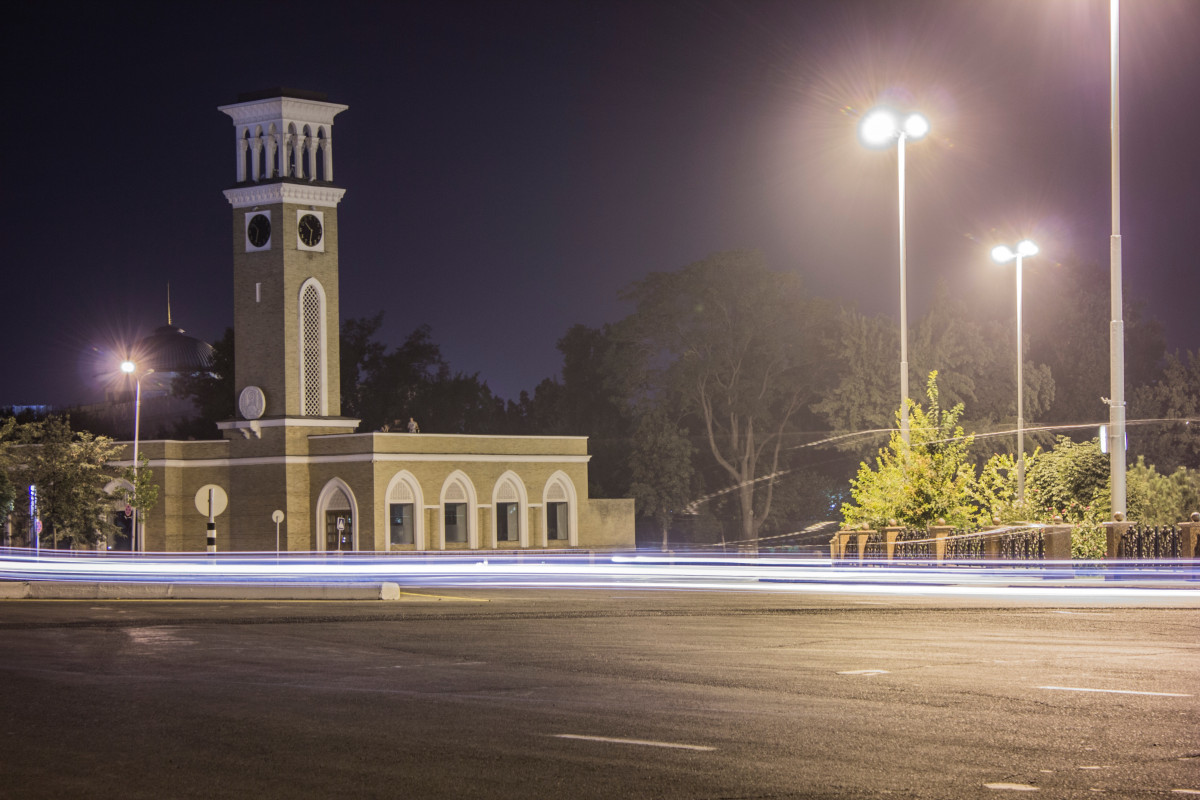
Tags: city, cityscape, downtown, evening, tower, landmark, street light, lighting, town square